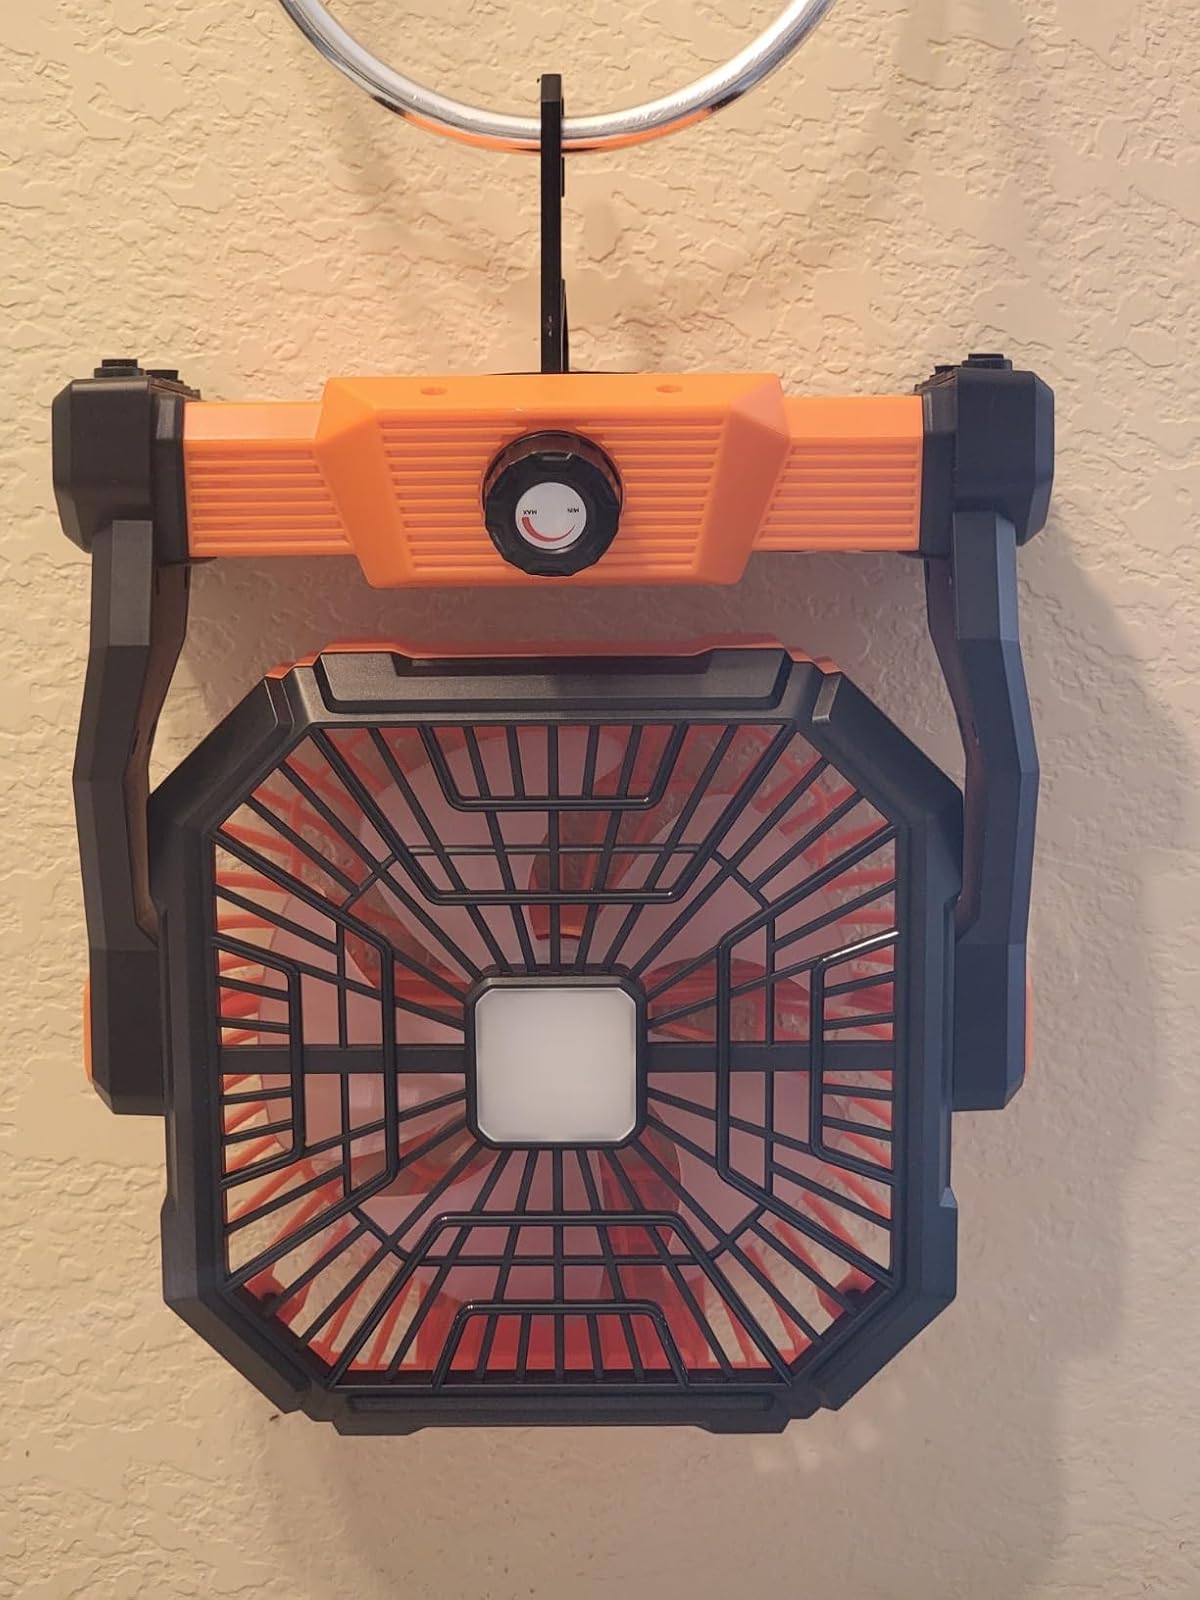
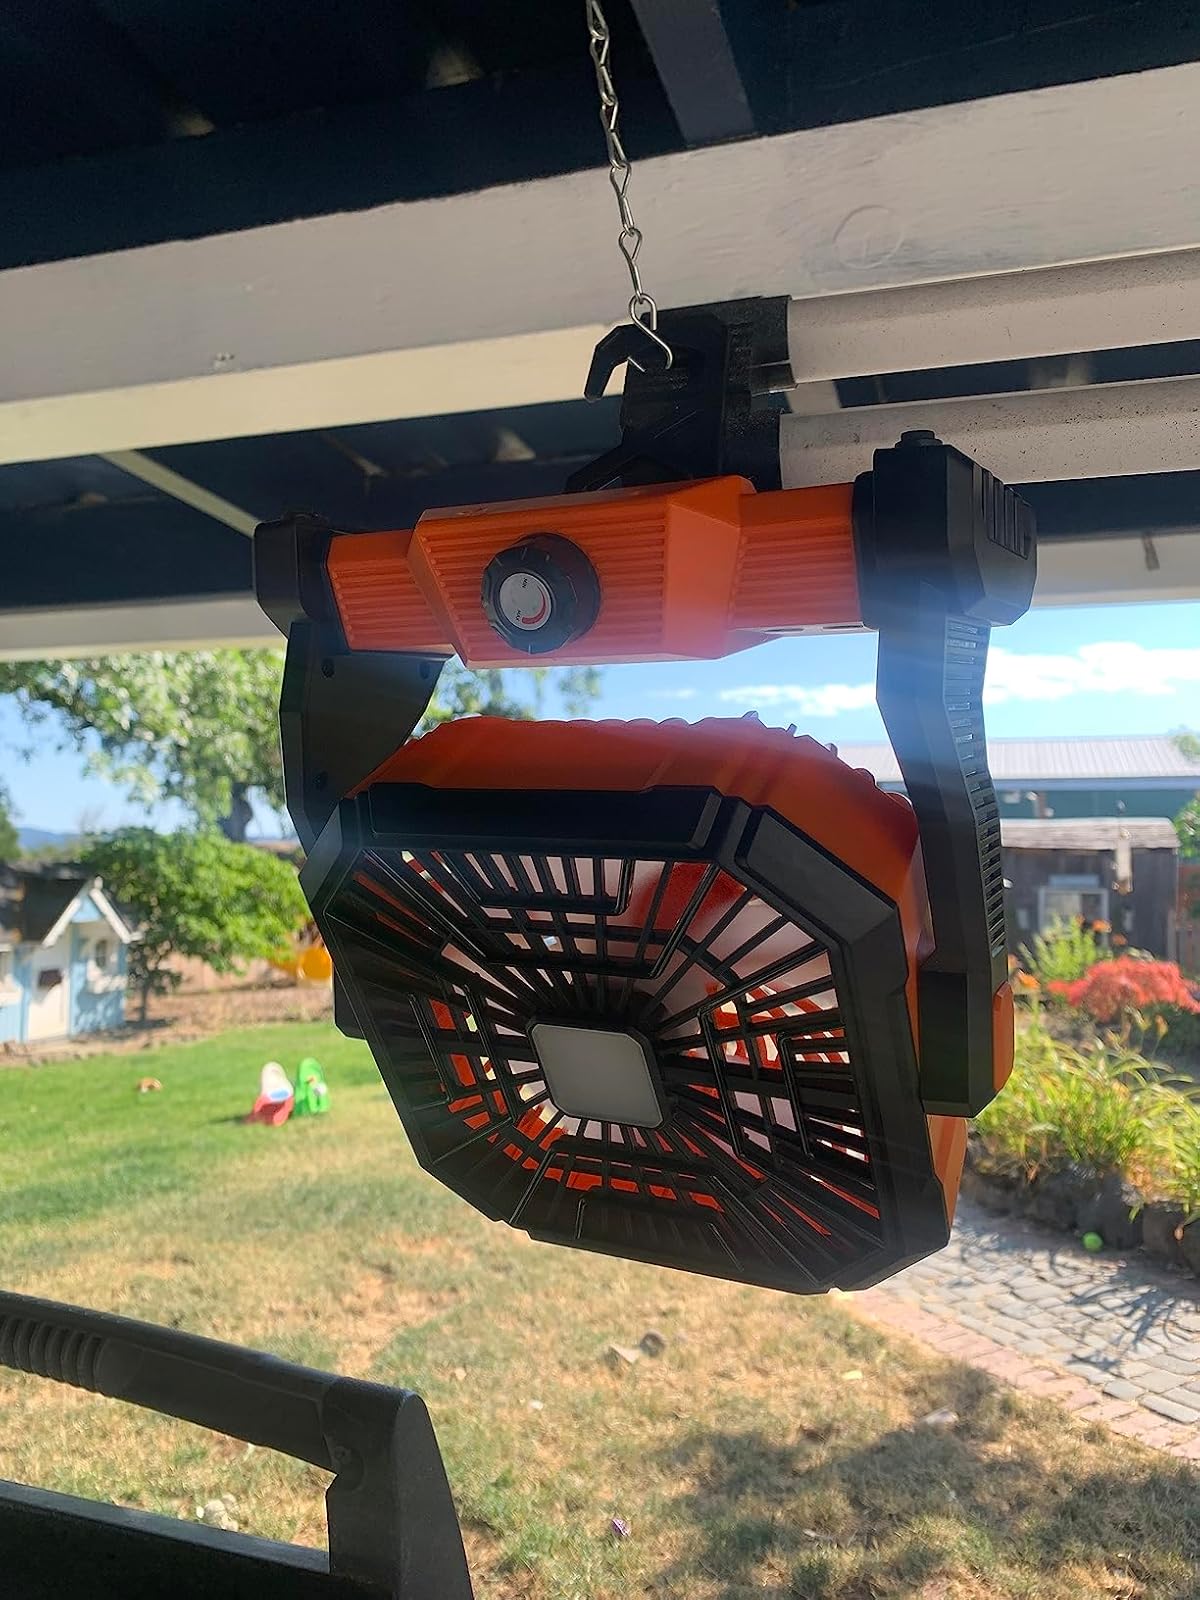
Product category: lantern
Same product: yes